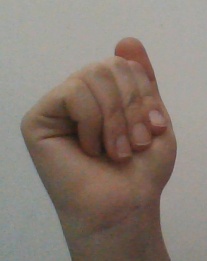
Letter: saad